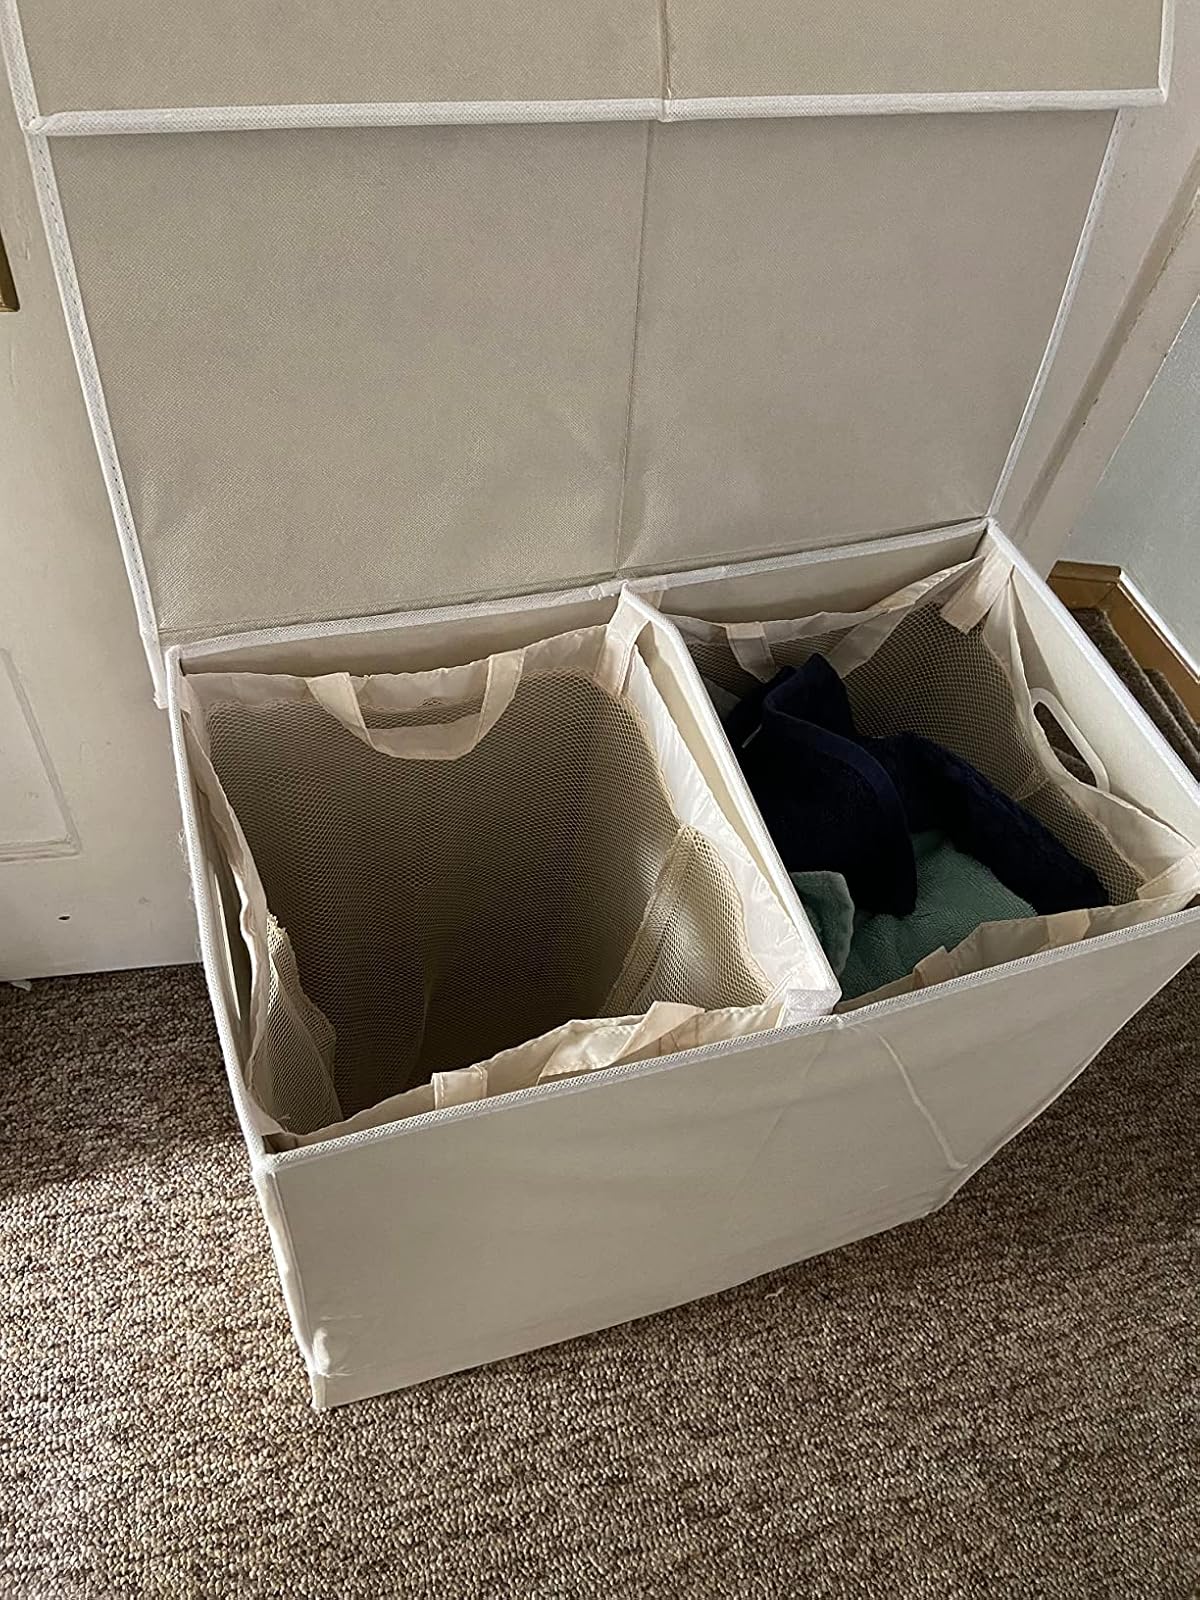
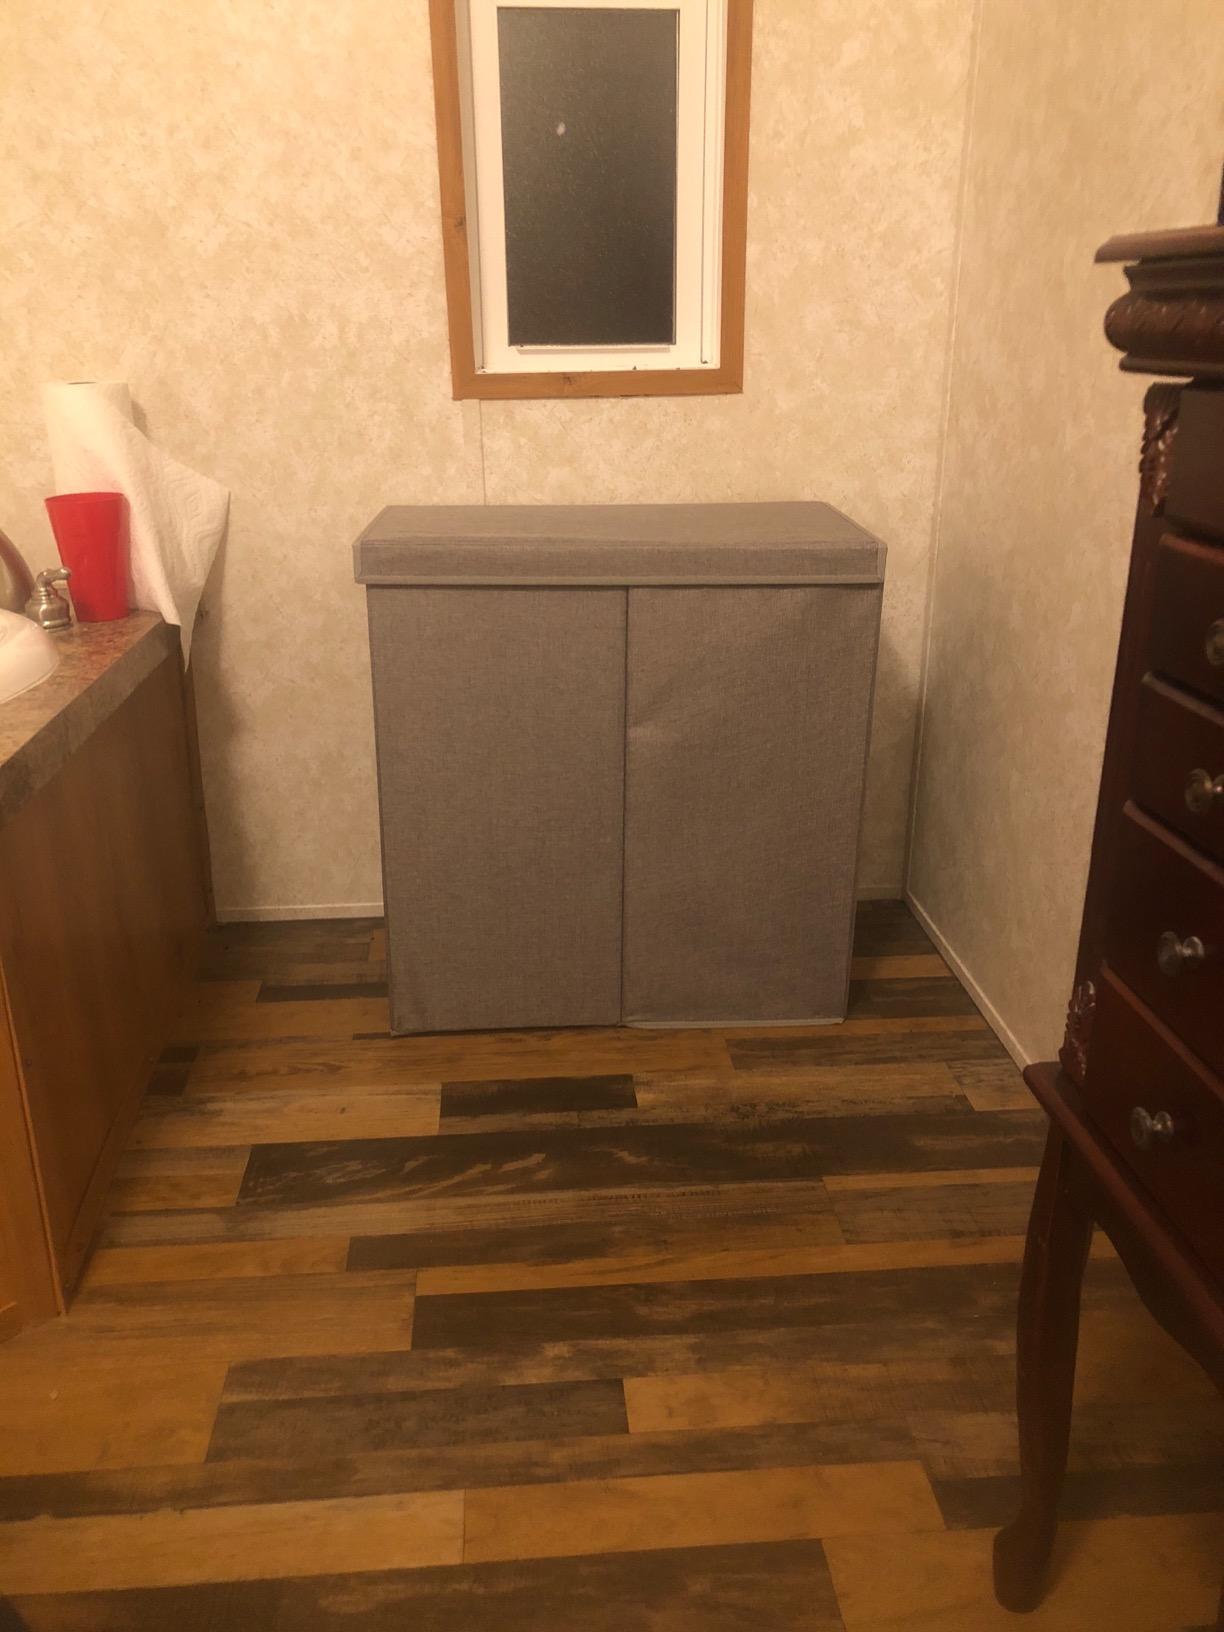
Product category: items_hamper
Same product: no